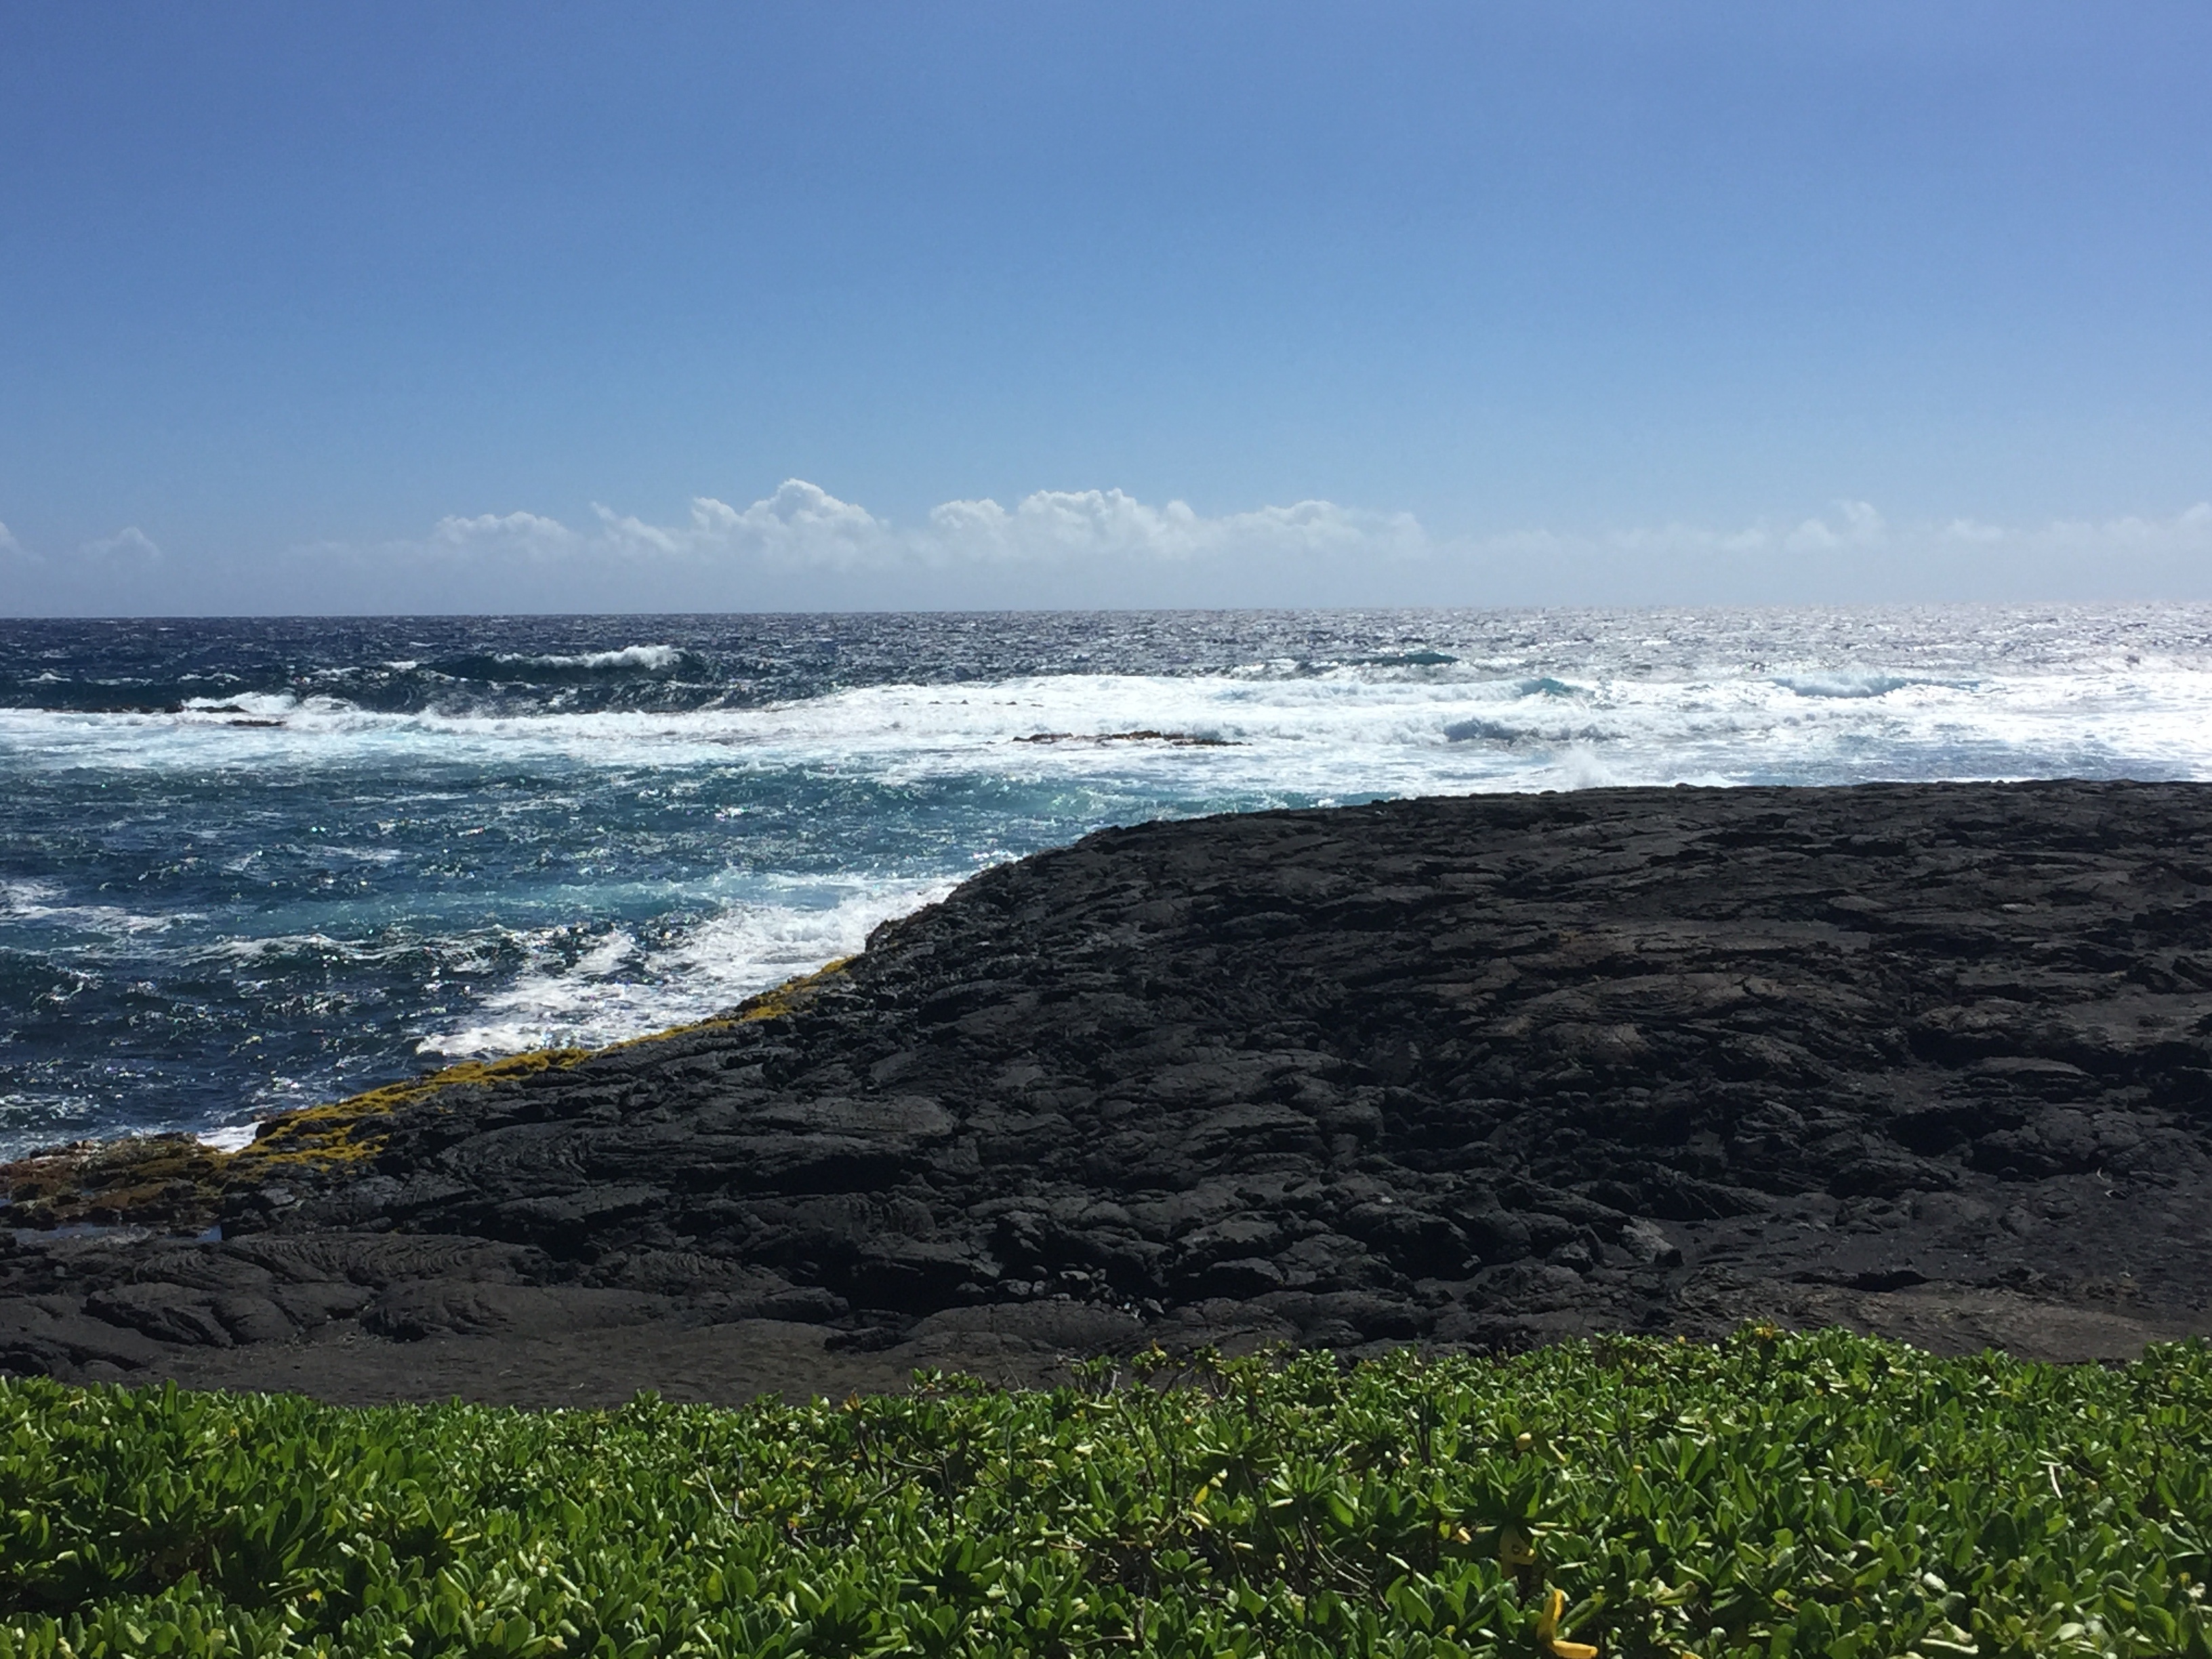
beach, sea, coast, rock, ocean, horizon, cloud, shore, wave, cliff, cove, bay, hawaii, terrain, body of water, cape, the sea, black sand beach, wind wave